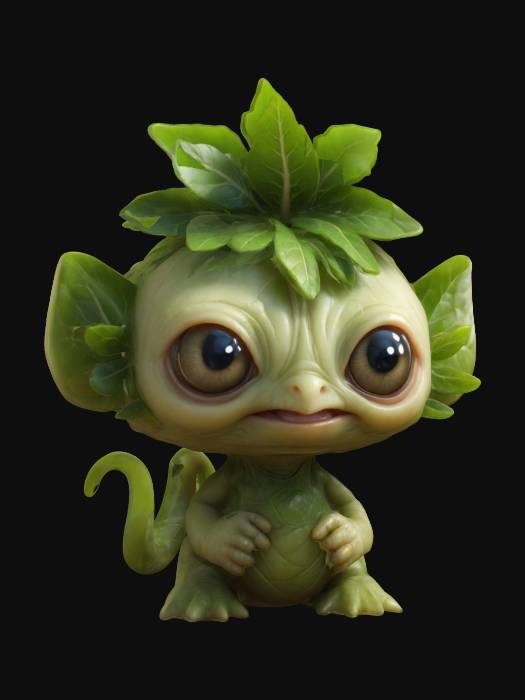
미적 점수 (1~10점): 8